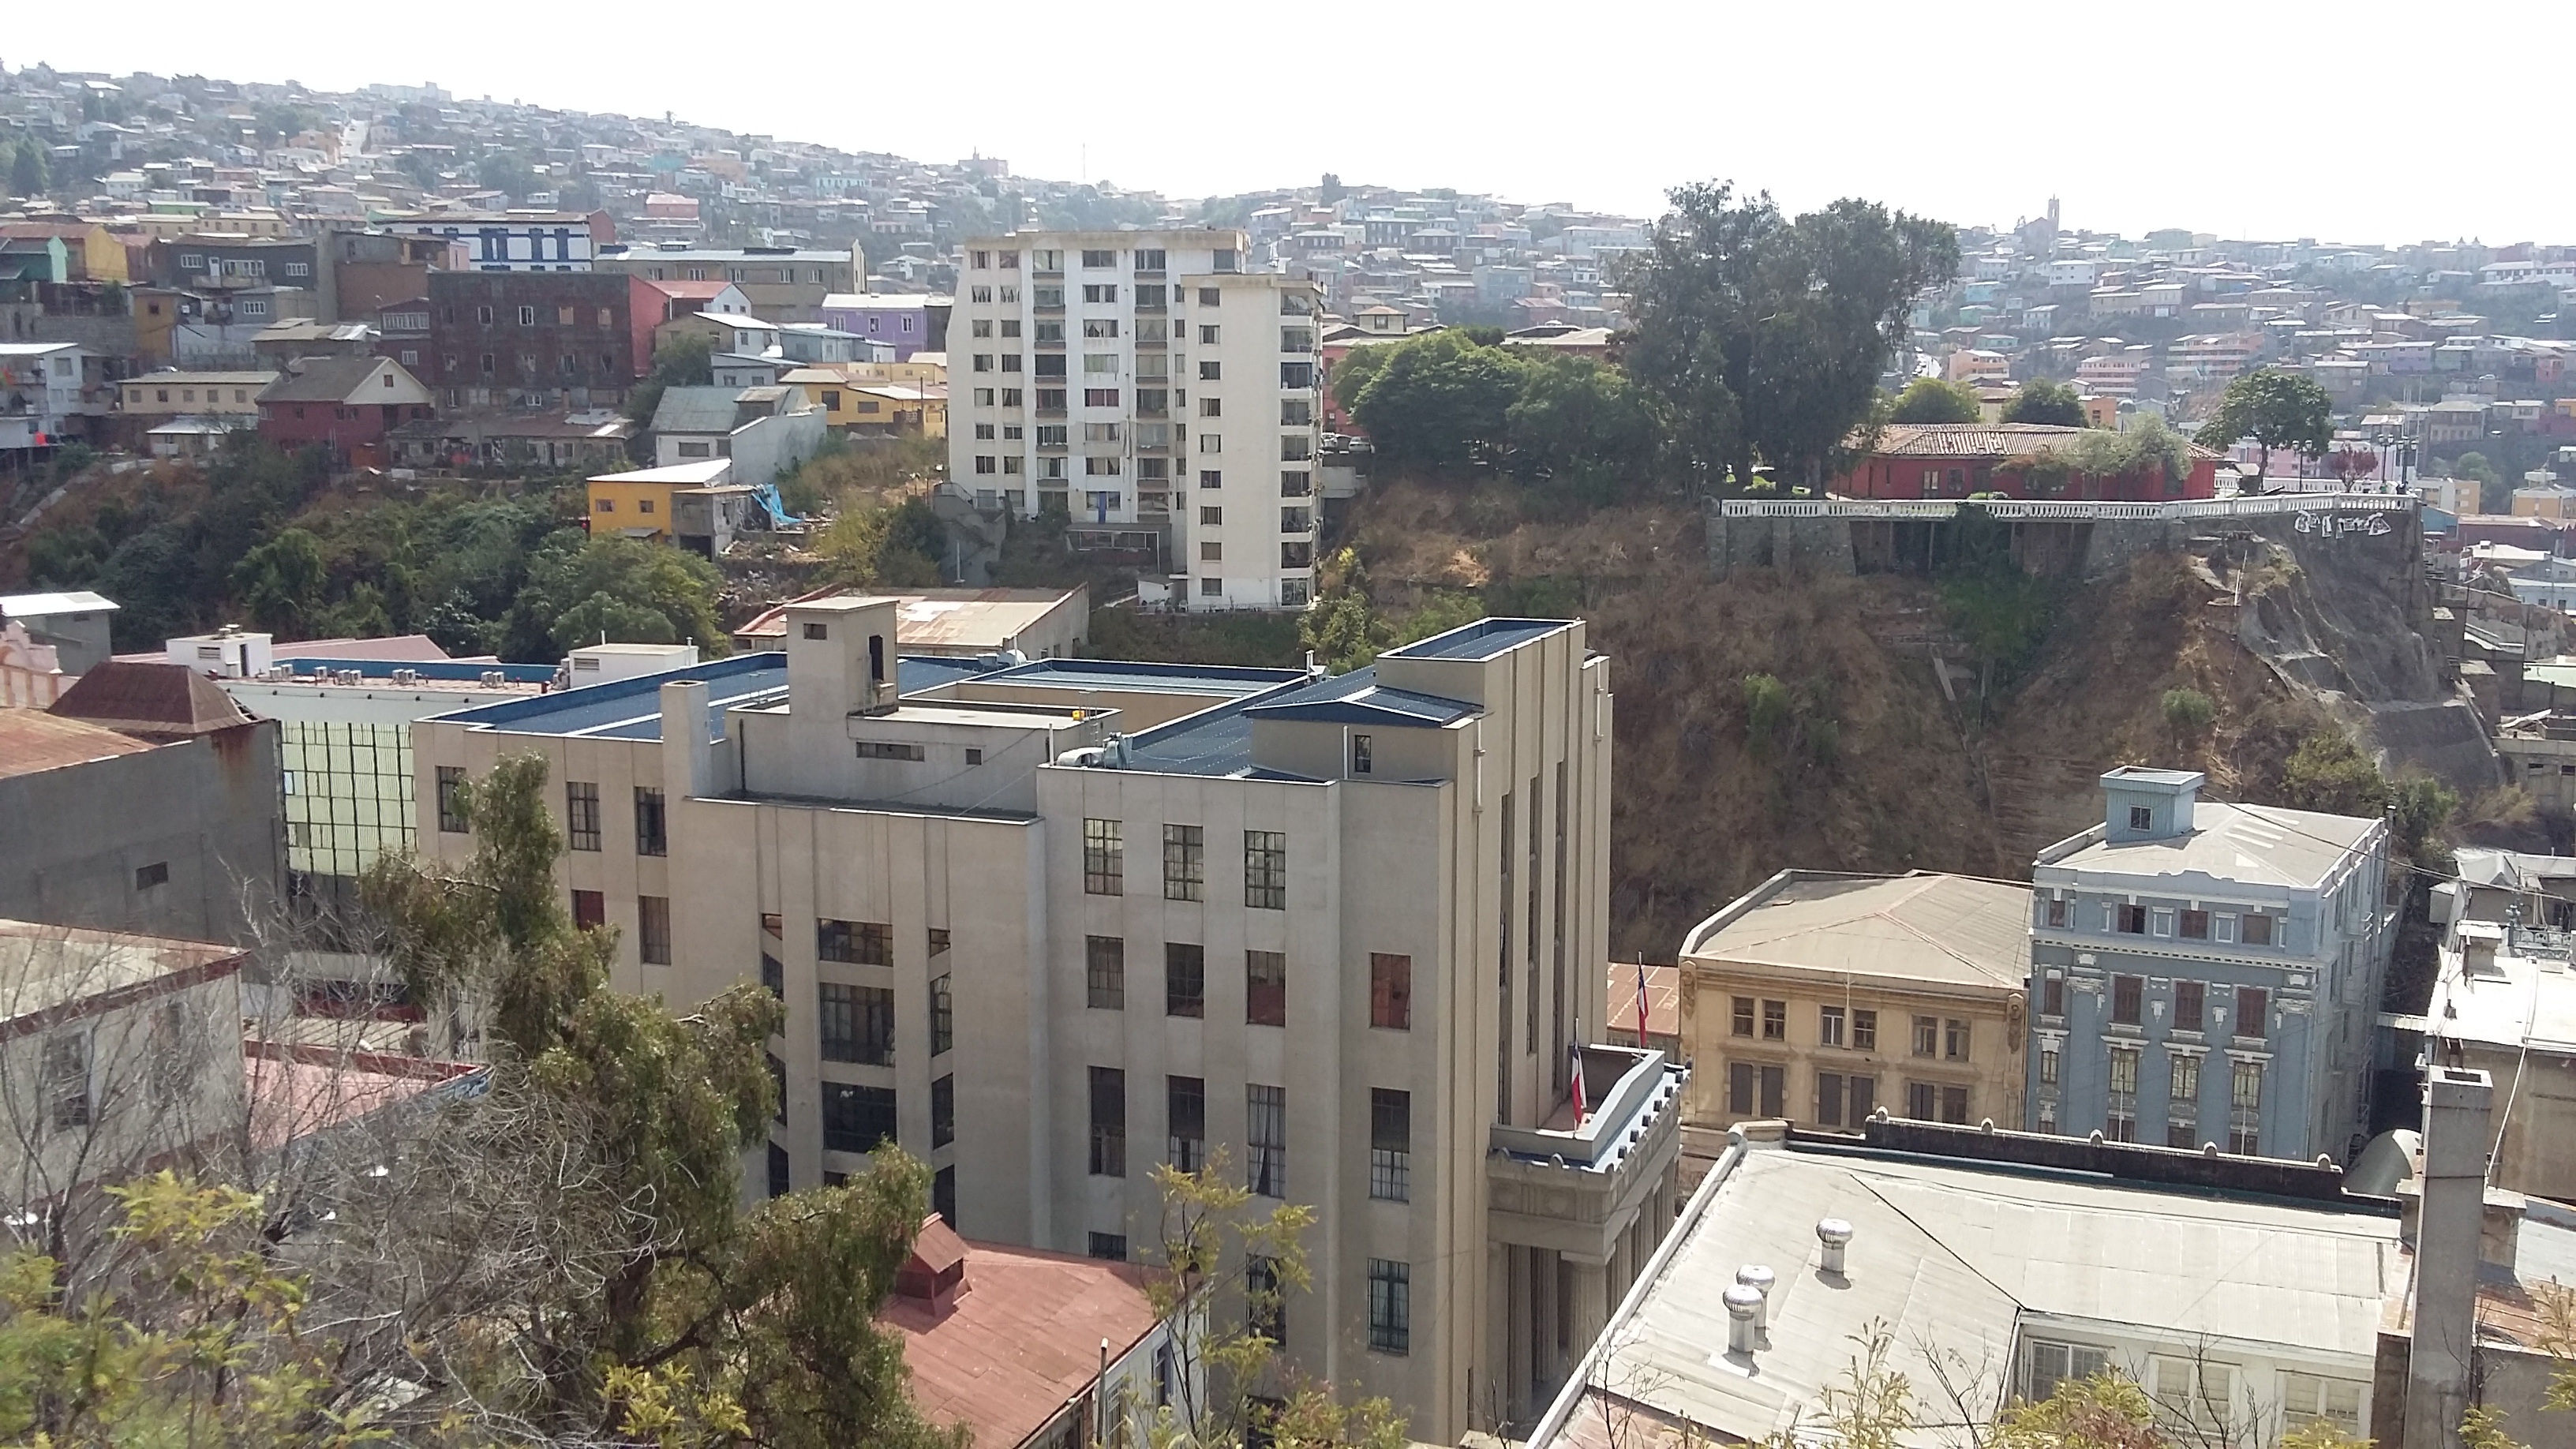
town, city, panorama, downtown, village, property, apartment, neighbourhood, residential area, human settlement